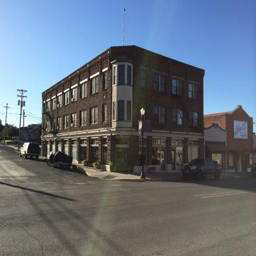
person : the hotel from across the street